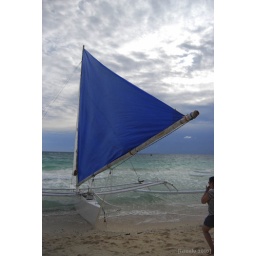
blue sail against a blue sky